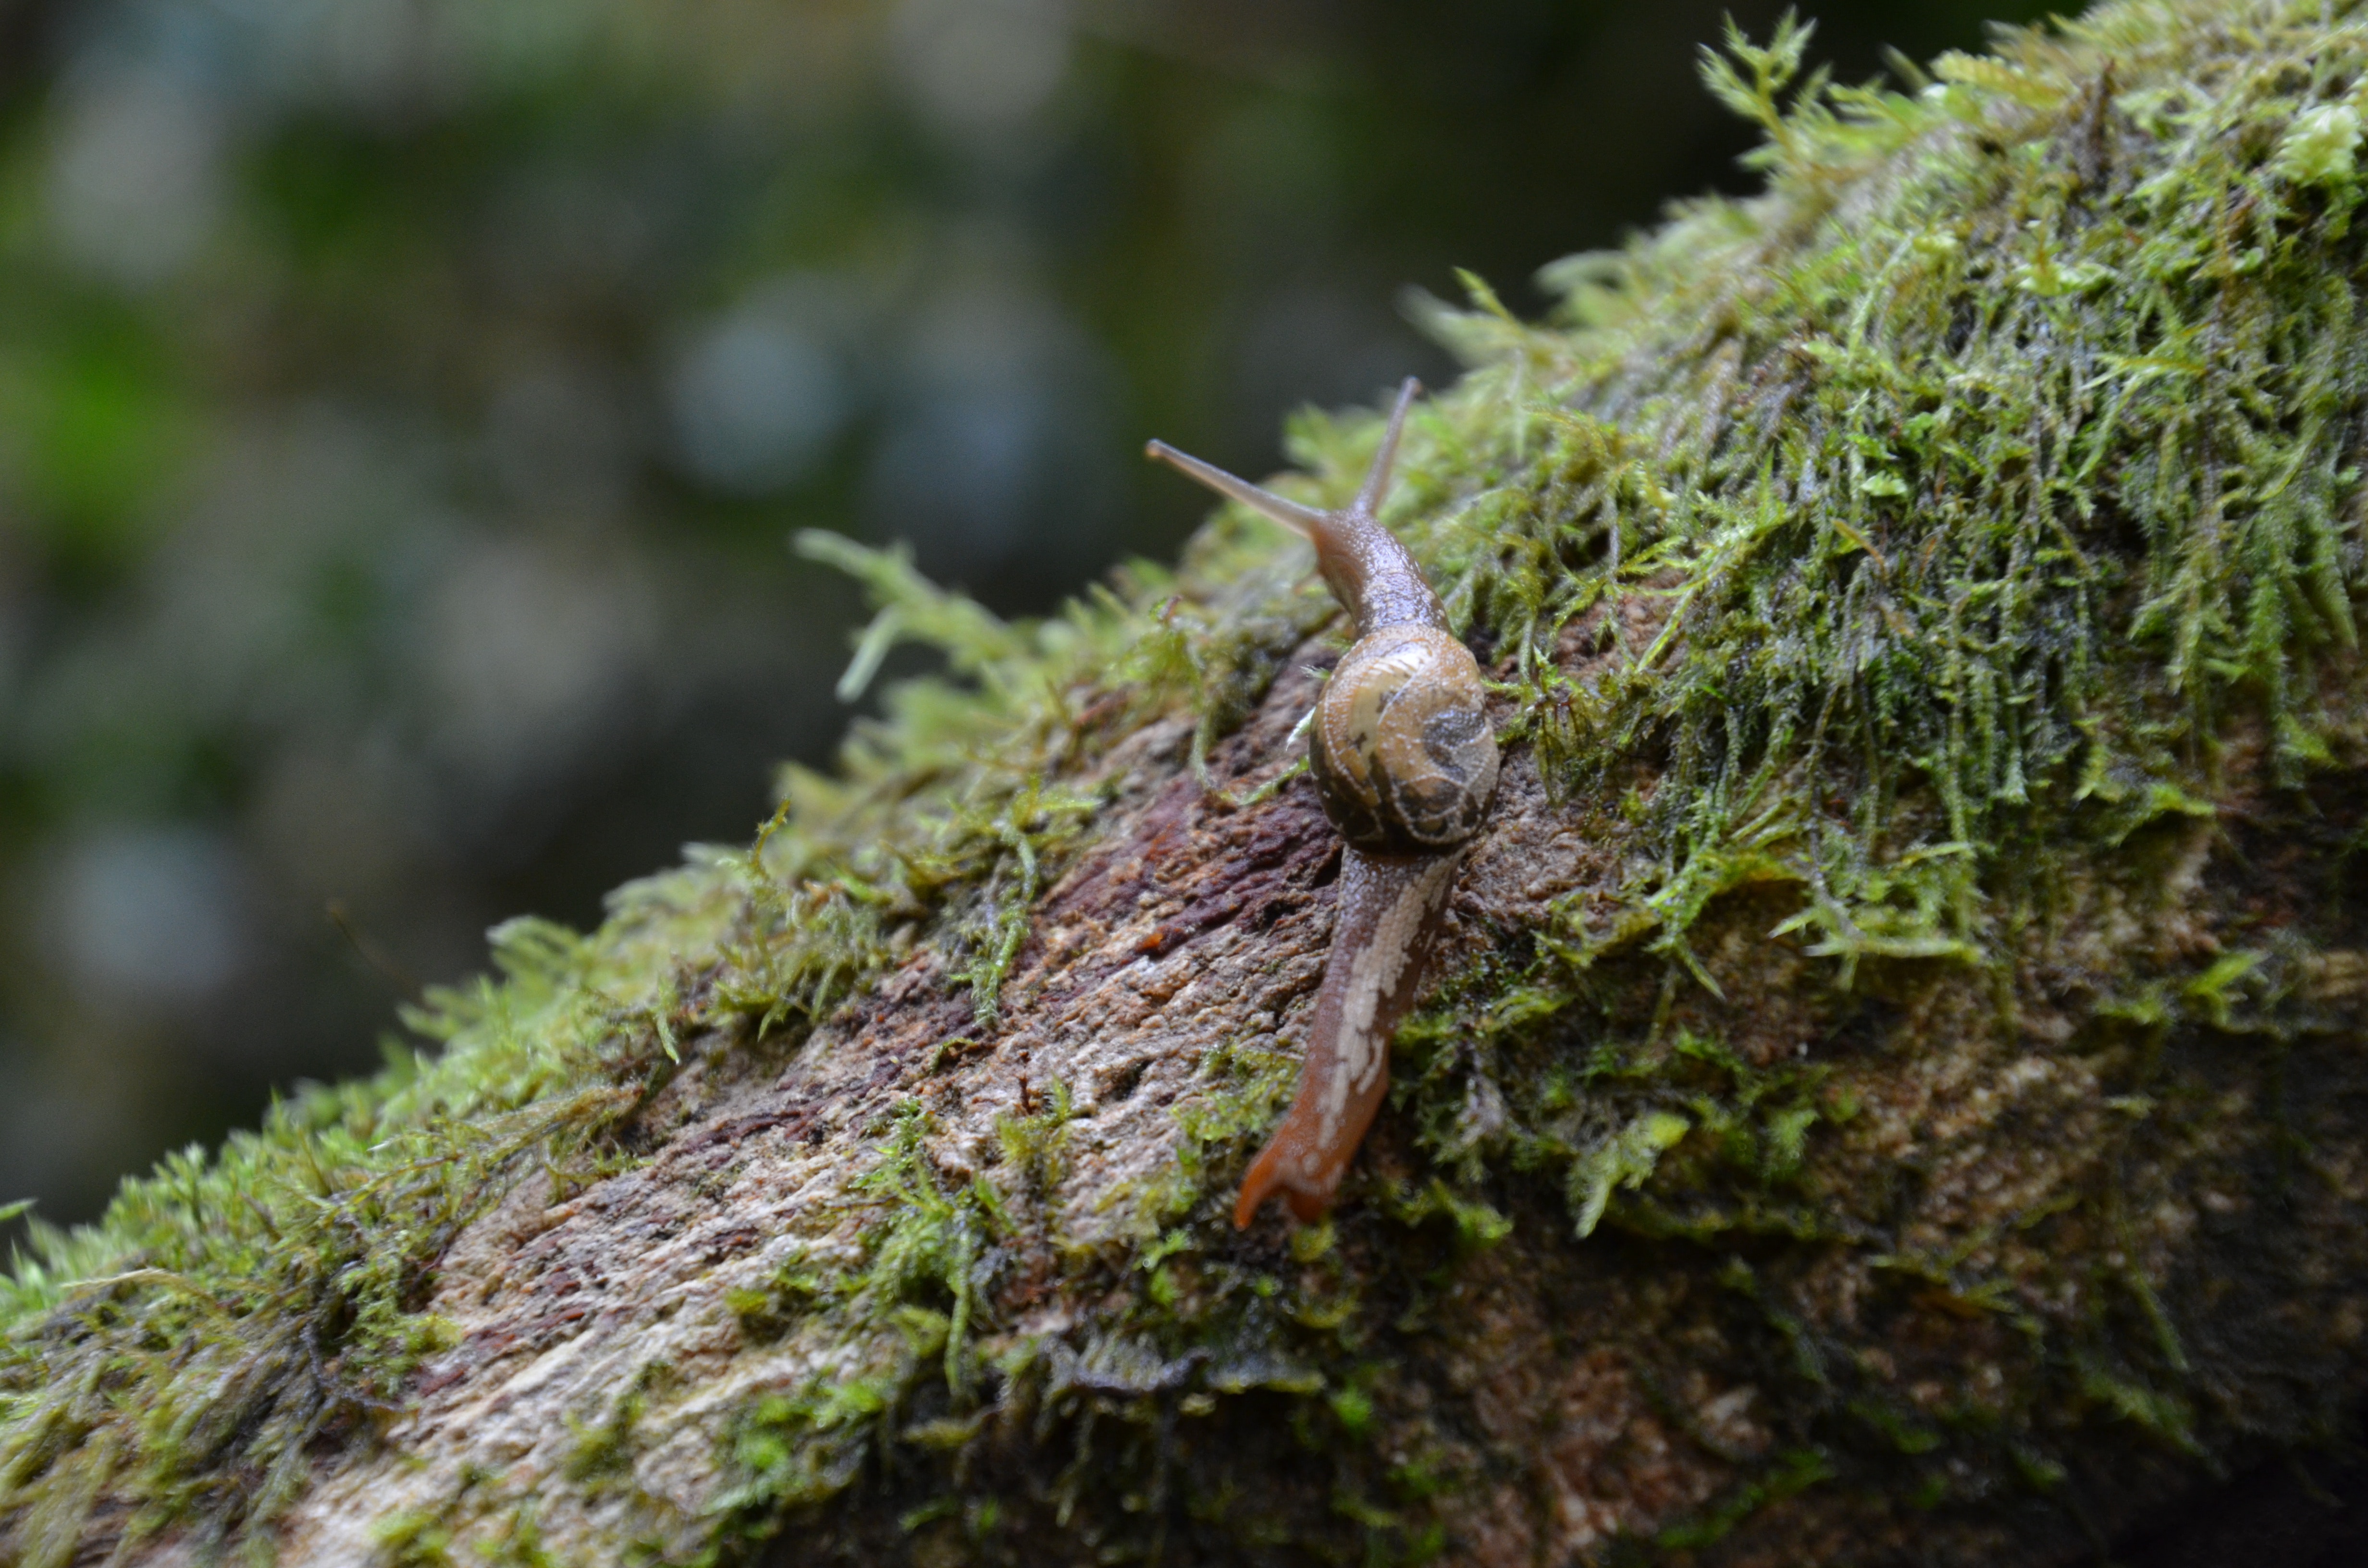
vegetation, tree, organism, leaf, forest, trunk, non vascular land plant, plant, wildlife, close up, branch, moss, photography, adaptation, wood, macro photography, plant stem, rainforest, insect, old growth forest, woodland, jungle